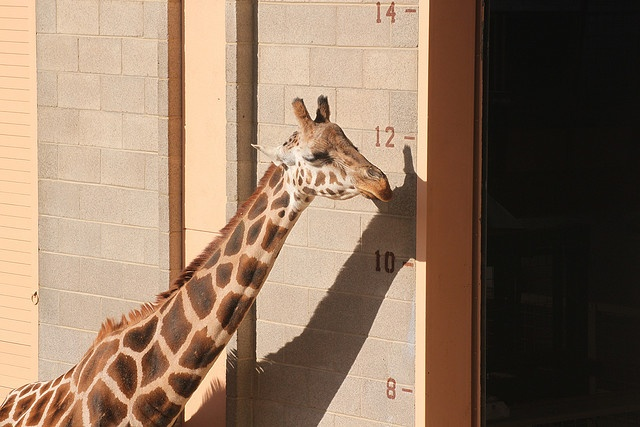
a lone giraffe next to a door way with a ruler
A giraffe standing up against a measuring line.
A giraffe standing at the twelve foot mark.
A giraffe that measures approximately twelve feet tall.
A giraffe is standing next to a twelve foot tall sign.